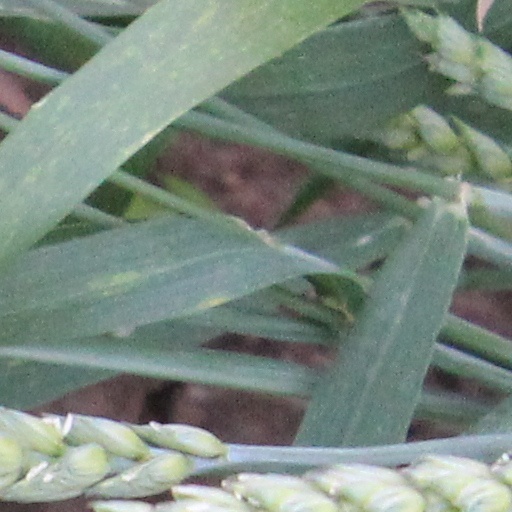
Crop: wheat